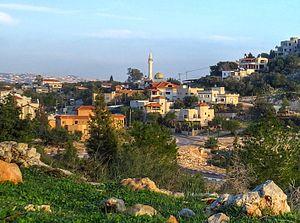
Umm al-Qutuf est un village arabe dans le district nord d'Israël. Compris dans le Triangle, il est rattaché au conseil régional de Menashe. Il compte 1 071 habitants en 2017.